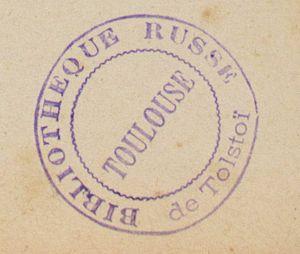
Tampon de la bibliothèque russe de Toulouse
Le Fonds russe de la Bibliothèque de Toulouse est conservé à la Bibliothèque d’étude et du patrimoine. Il comprend environ 1 500 ouvrages, dont 800 éditions antérieures à la Révolution russe de 1917, le reste ayant été acheté ou légué depuis les années 1950. Il est composé de plusieurs entités issues de diverses donations.